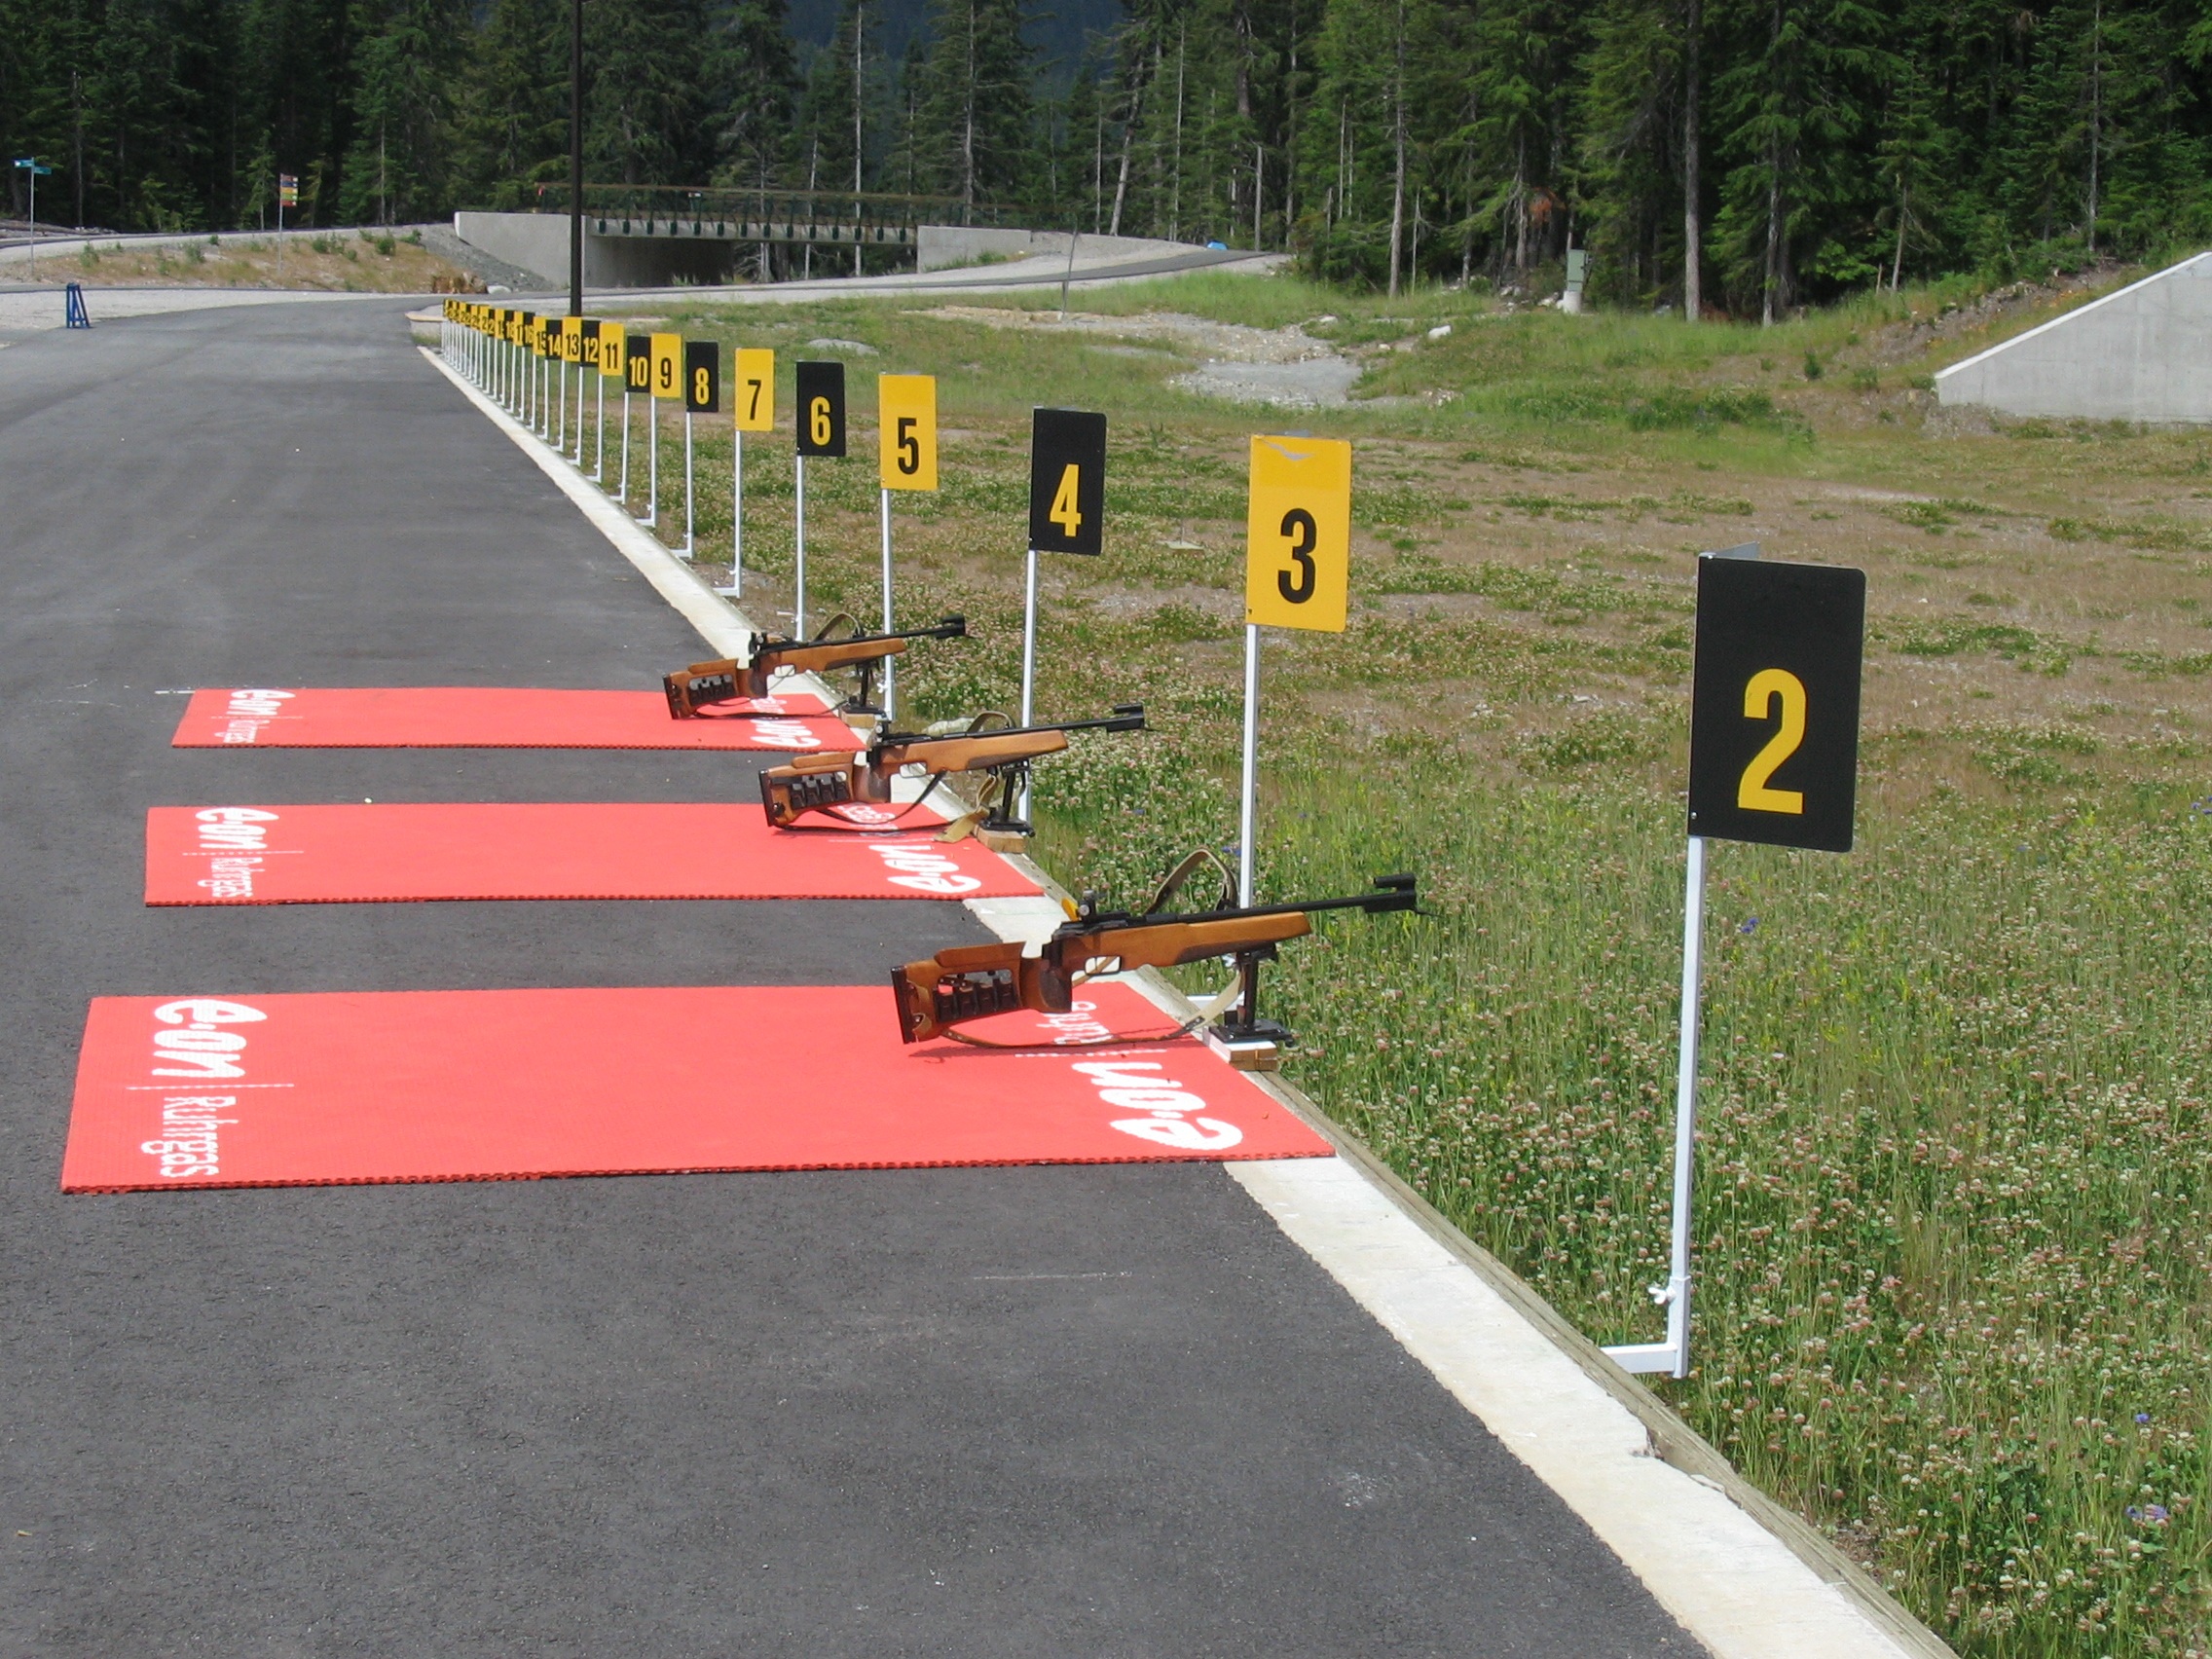
nature, outdoor, road, sport, asphalt, lane, weapon, olympics, competition, canada, guns, race track, whistler, british columbia, traffic sign, pedestrian crossing, 2010 olympics, target shooting, sport venue